The Girls of Radcliff Hall

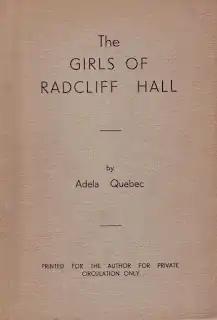
First privately printed edition

The Girls of Radcliff Hall is a "roman à clef" novel in the form of a lesbian girls' school story written in the 1930s by the British composer and bon-vivant Gerald Berners, the 14th Lord Berners, under the pseudonym "Adela Quebec", published and distributed privately in 1932. Berners depicts himself and his circle of friends, including Cecil Beaton and Oliver Messel, as lesbian schoolgirls at a school named "Radcliff Hall" (punning on the name of the famous lesbian writer). The indiscretions alluded to in the novel created an uproar among Berners's intimates and acquaintances. Cecil Beaton attempted to have all the copies destroyed. The novel subsequently disappeared from circulation, making it extremely rare. The story is not included in the Berners anthology "Collected Tales and Fantasies", but it was reprinted, with some additional explanatory material, in 2000 thanks to the efforts of Dorothy Lygon.